Perrill–Goodman Farmhouse

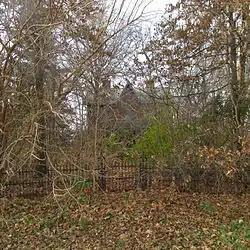
Roadside view of the house

The Perrill–Goodman Farmhouse is a historic farmhouse in the central part of the U.S. state of Ohio. Located south of Groveport in Pickaway County, it has been named a historic site.